Augusta Triumphans

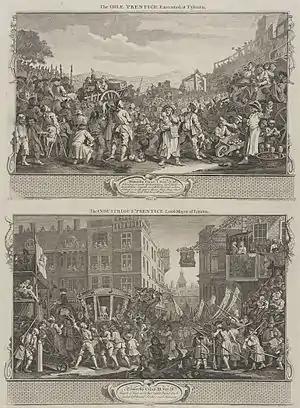
"The Idle 'Prentice Executed at Tyburn" - plate 11 and "The Industrious 'Prentice Mayor of London" - plate 12 in "Industry and Idleness" (1747) by William Hogarth

Andrew Moreton reflects also upon the contemporary system of private madhouses and denounces its inefficiency. In the first place, he notices that it allows the institutionalisation of individuals who are affected by no mental disease. For instance, they frequently admit healthy wives. confined by abusive husbands for the sole purpose of getting rid of them. In the second place, he points out that they do not guarantee adequate treatment of patients in that their staffs neglect or abuse them. In the light of this, he suggests substituting them with "licensed madhouses" which are "subject to proper visitation and inspection" and where nobody can be "sent [...] without due reason, inquiry, and authority".